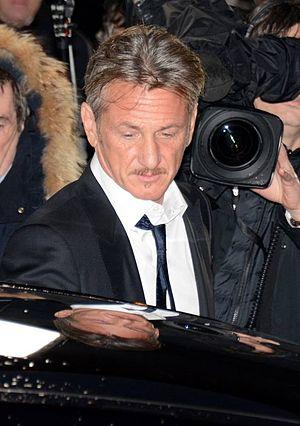
Sean Penn à la cérémonie des César
La 40ᵉ cérémonie des César du cinéma, organisée par l'académie des arts et techniques du cinéma, s'est déroulée au théâtre du Châtelet à Paris les 20 et 21 février 2015, et a récompensé les films français sortis en 2014. La cérémonie a été présidée par Dany Boon et présentée par Édouard Baer.